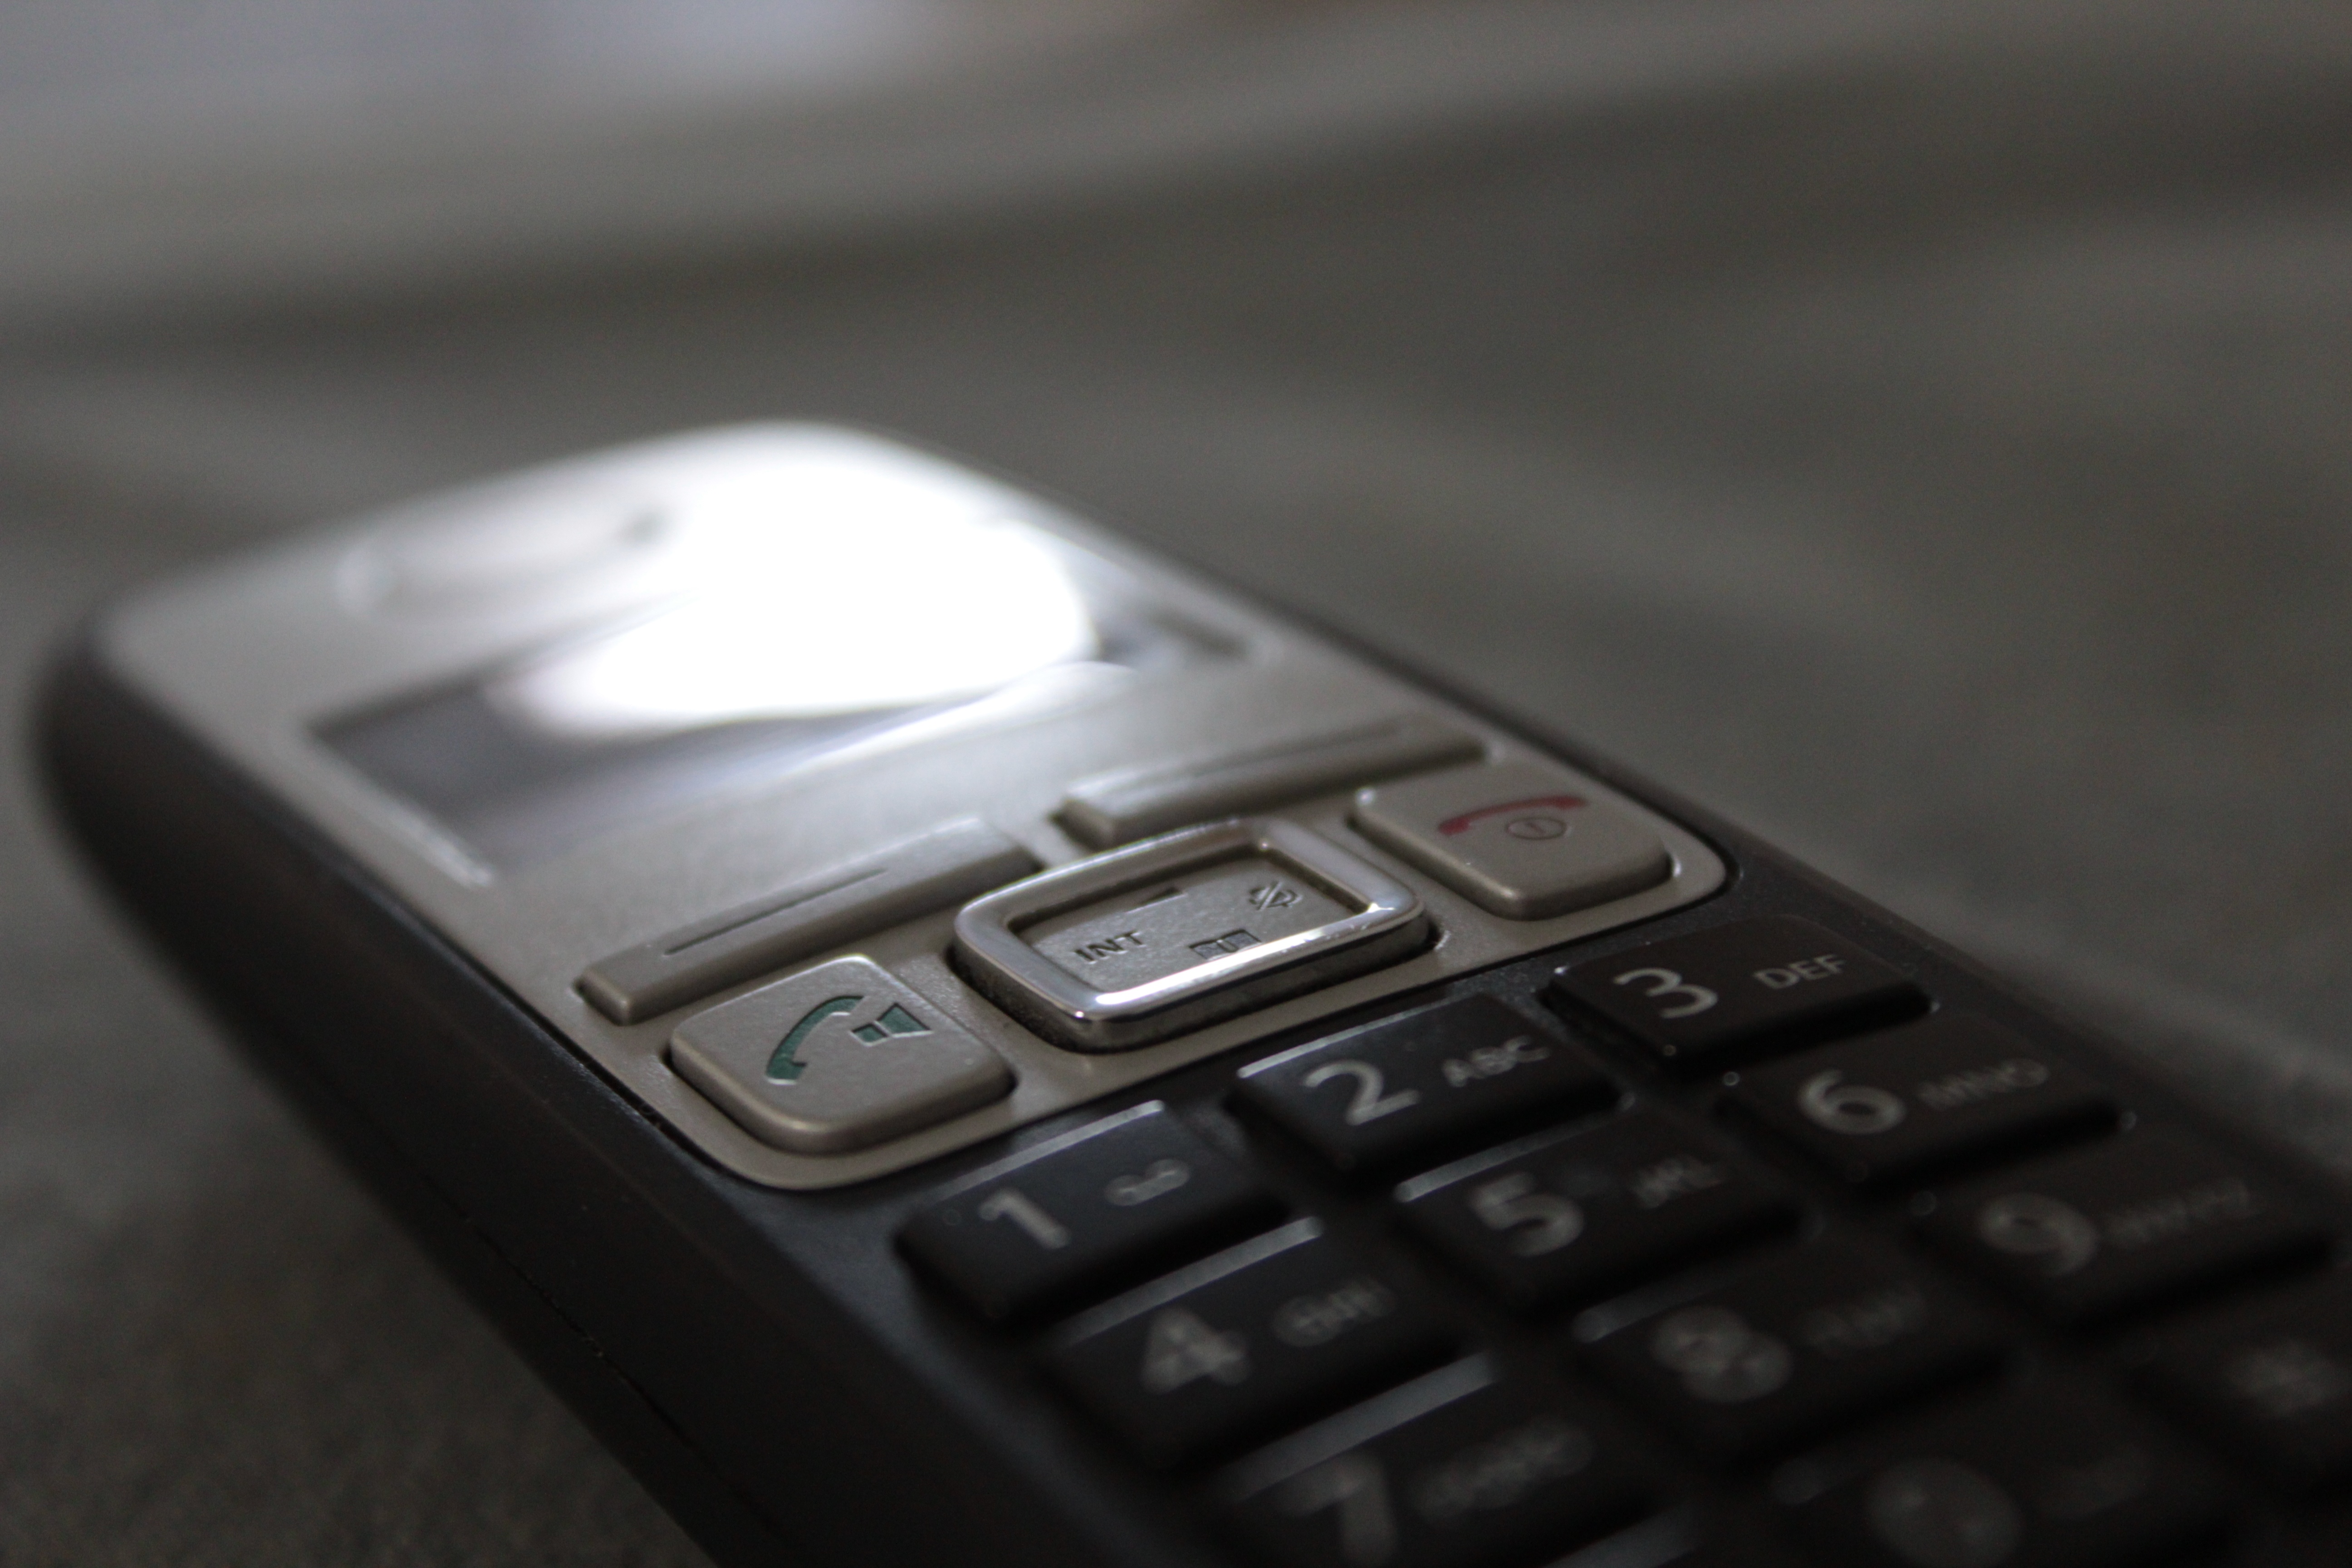
mobile, technology, phone, telephone, gadget, mobile phone, communications, call, multimedia, computer keyboard, electronic device, portable communications device, communication device, feature phone, fixed line, reciver